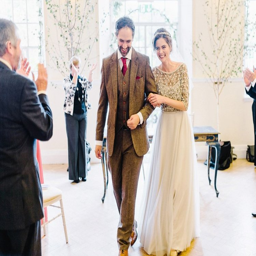
person wore a wedding dress and bridal separates by halfpenny london